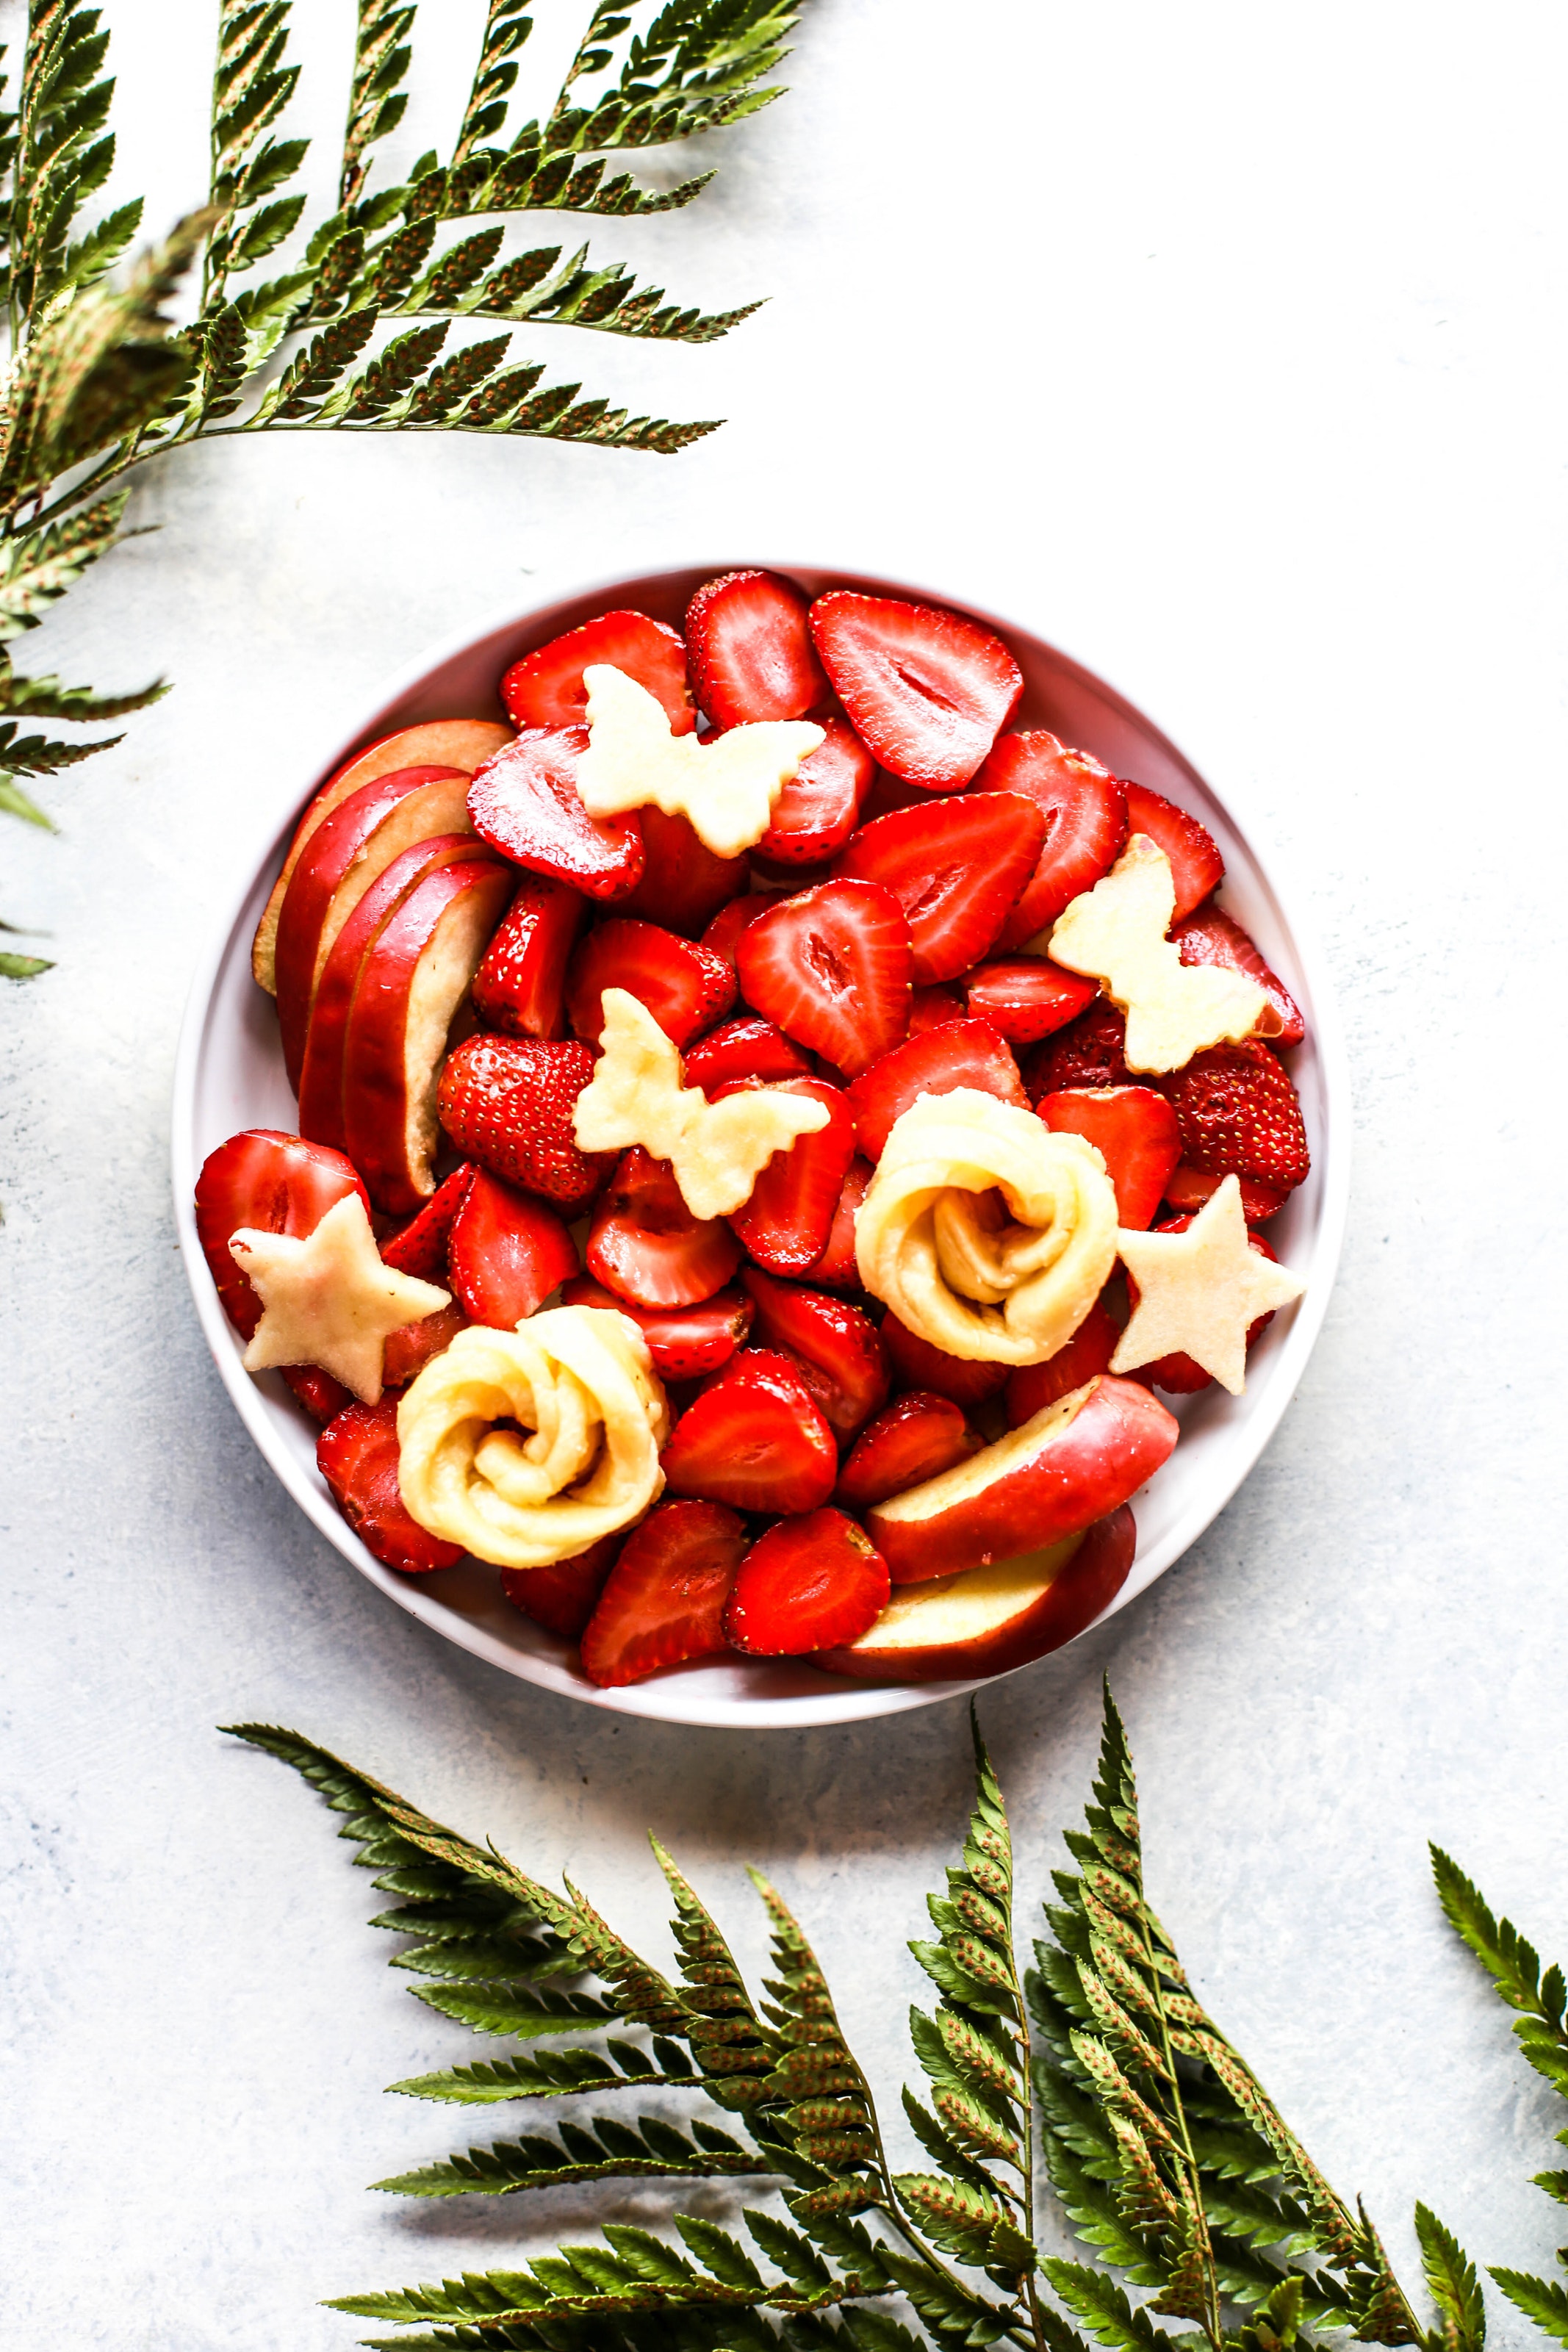
food, dish, cuisine, ingredient, plant, christmas ornament, vegetarian food, vegetable, christmas decoration, recipe, produce, christmas